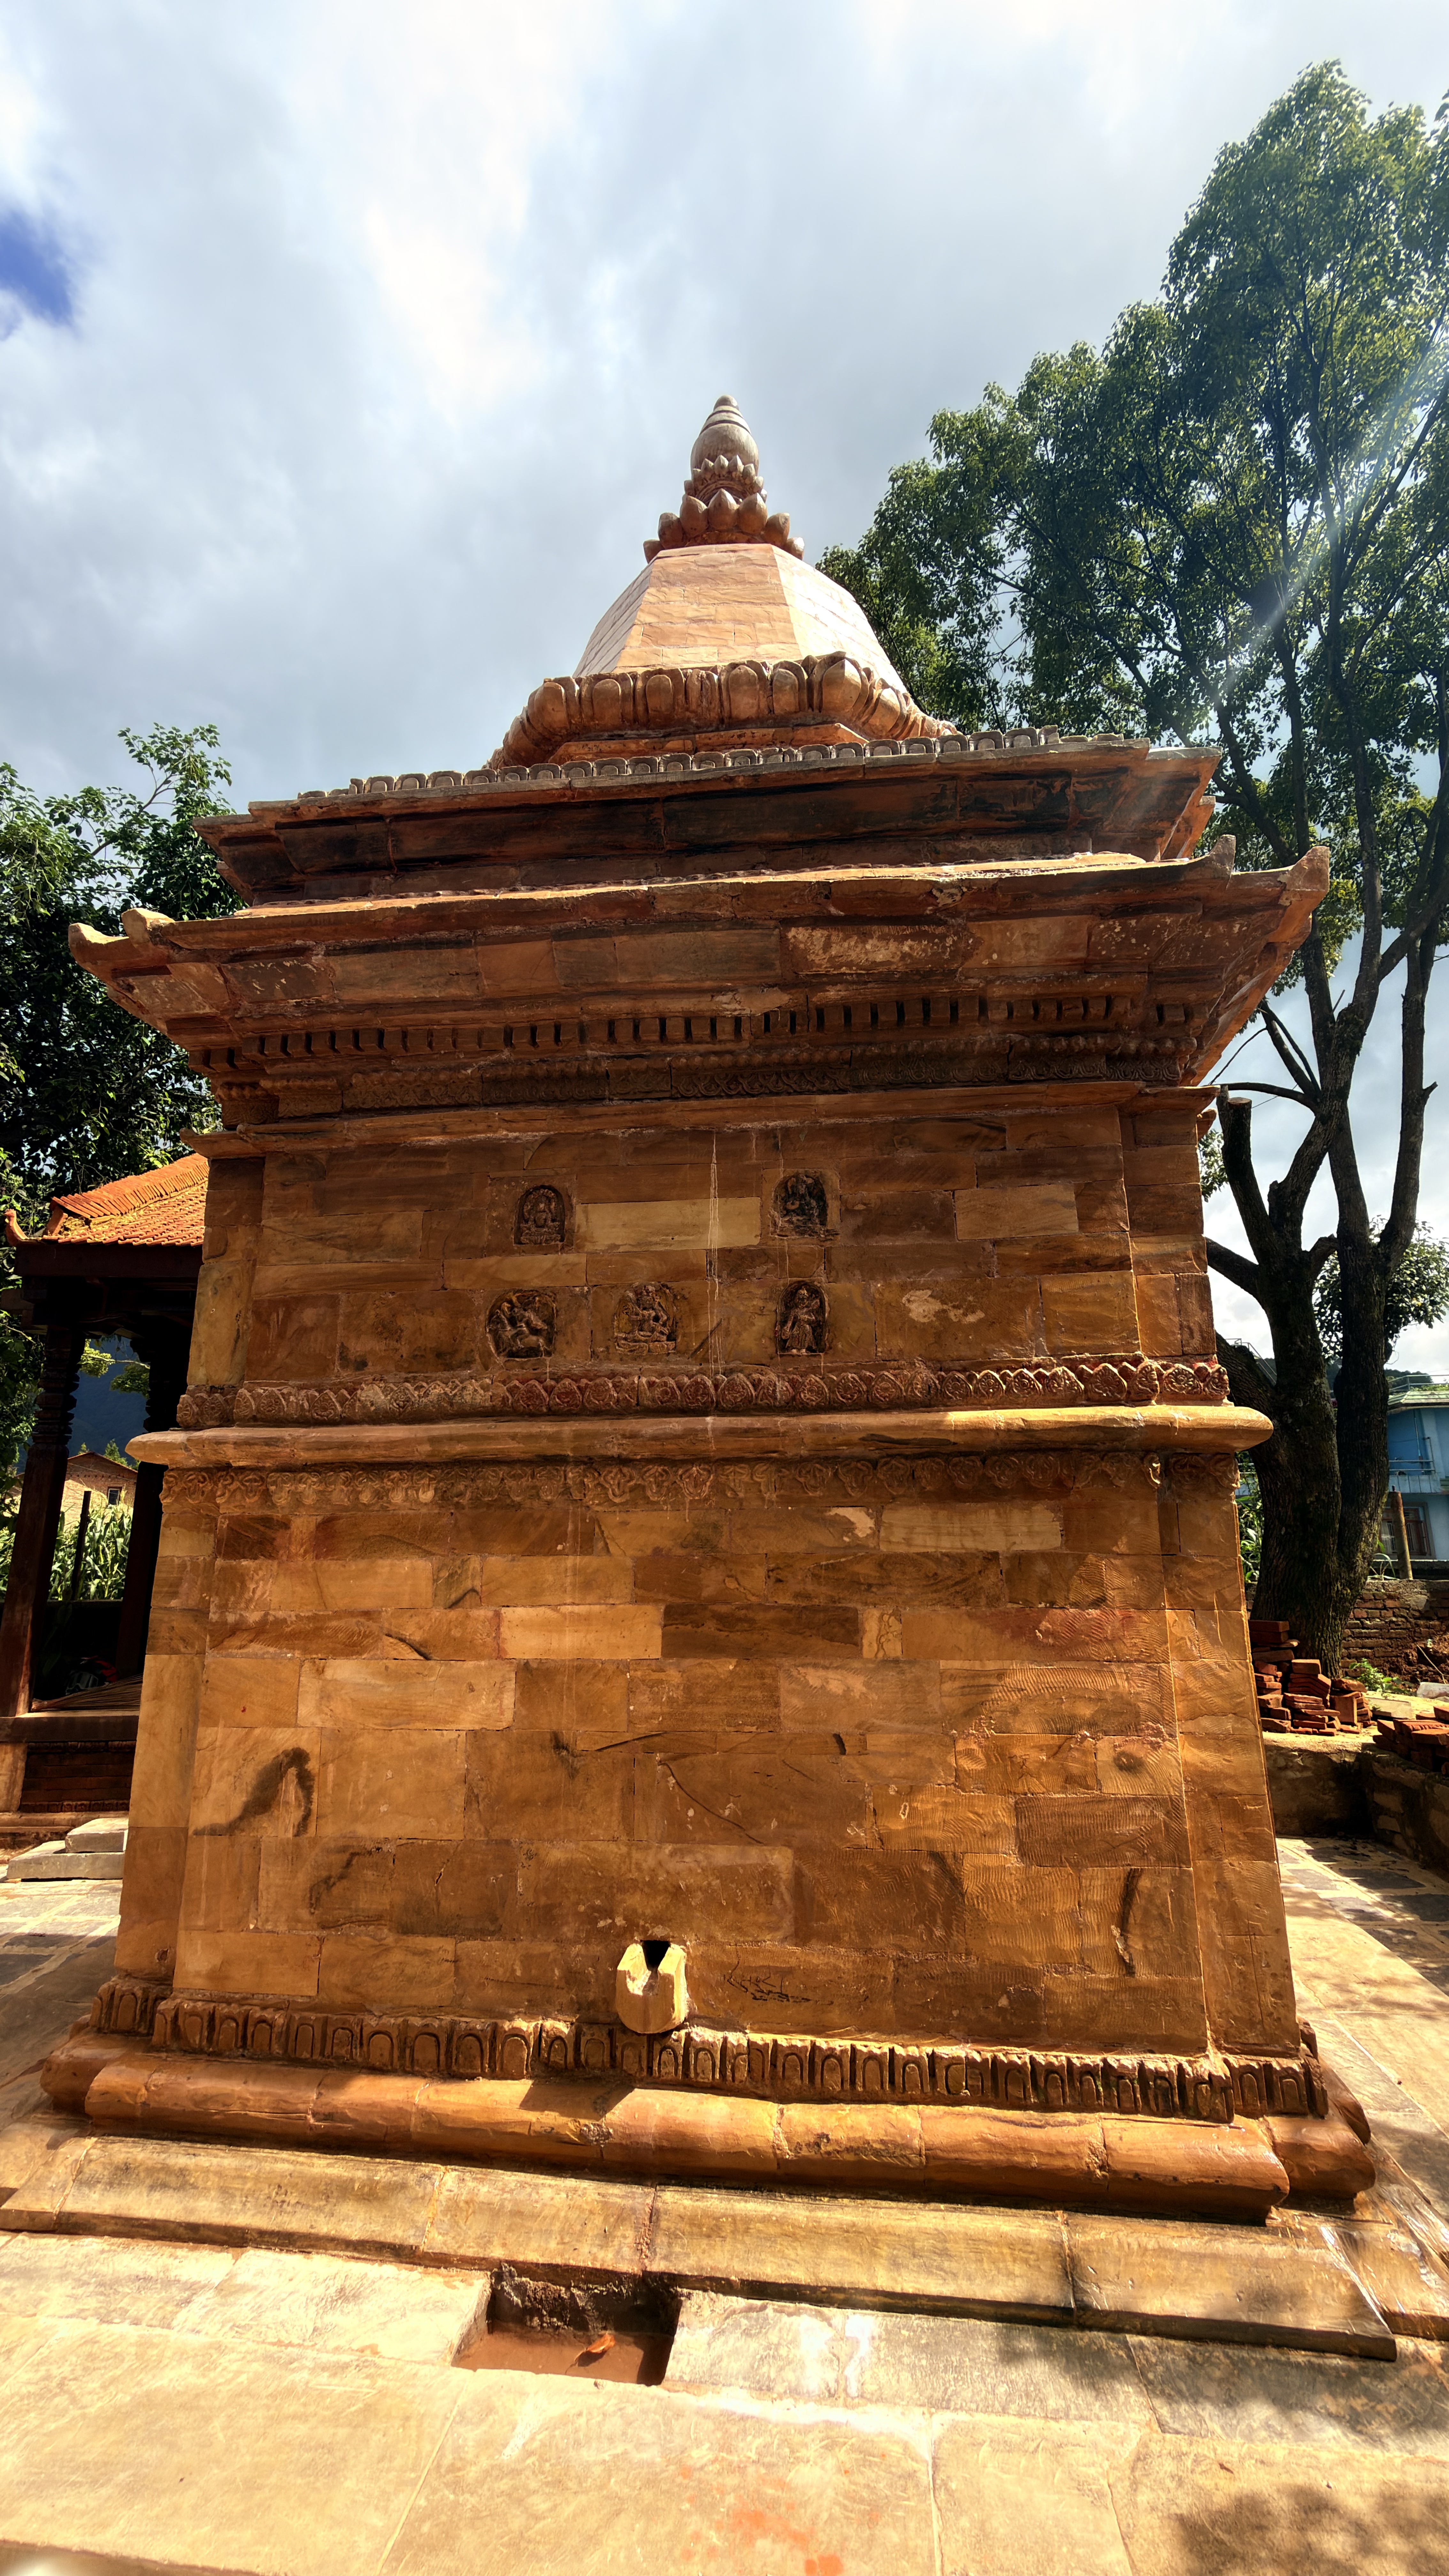
Heritage site: Ram_Temple